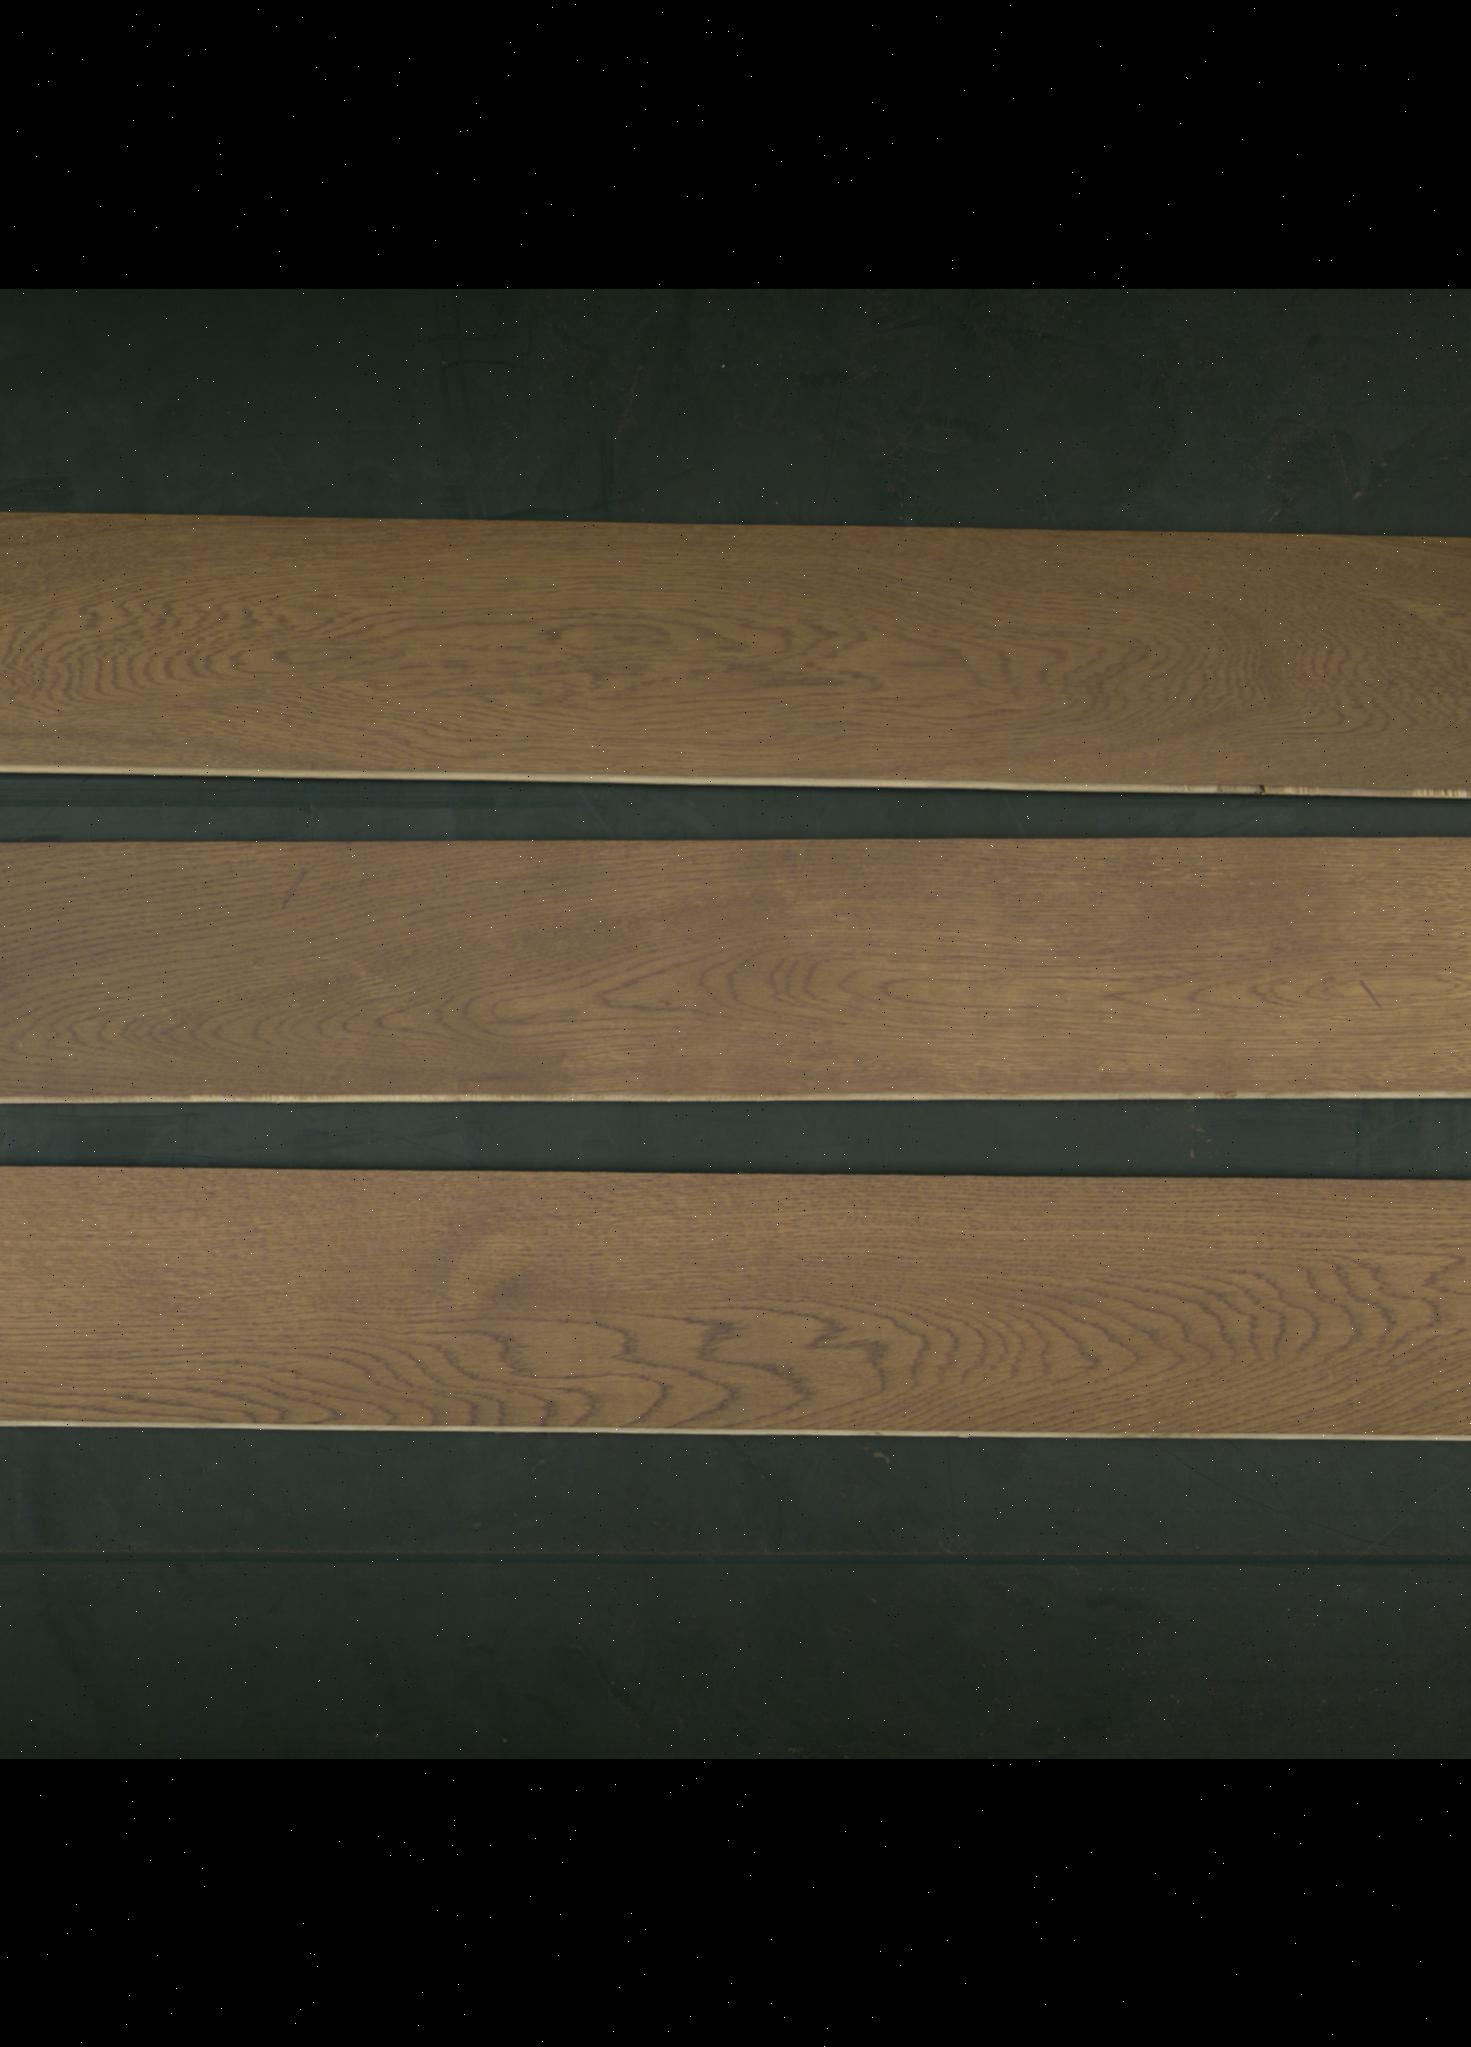
Label: mixers